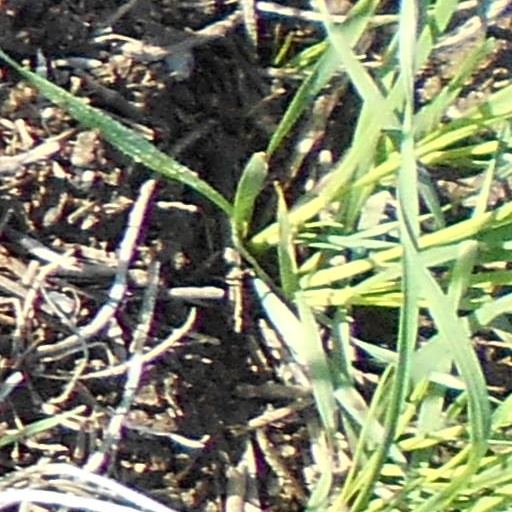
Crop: wheat